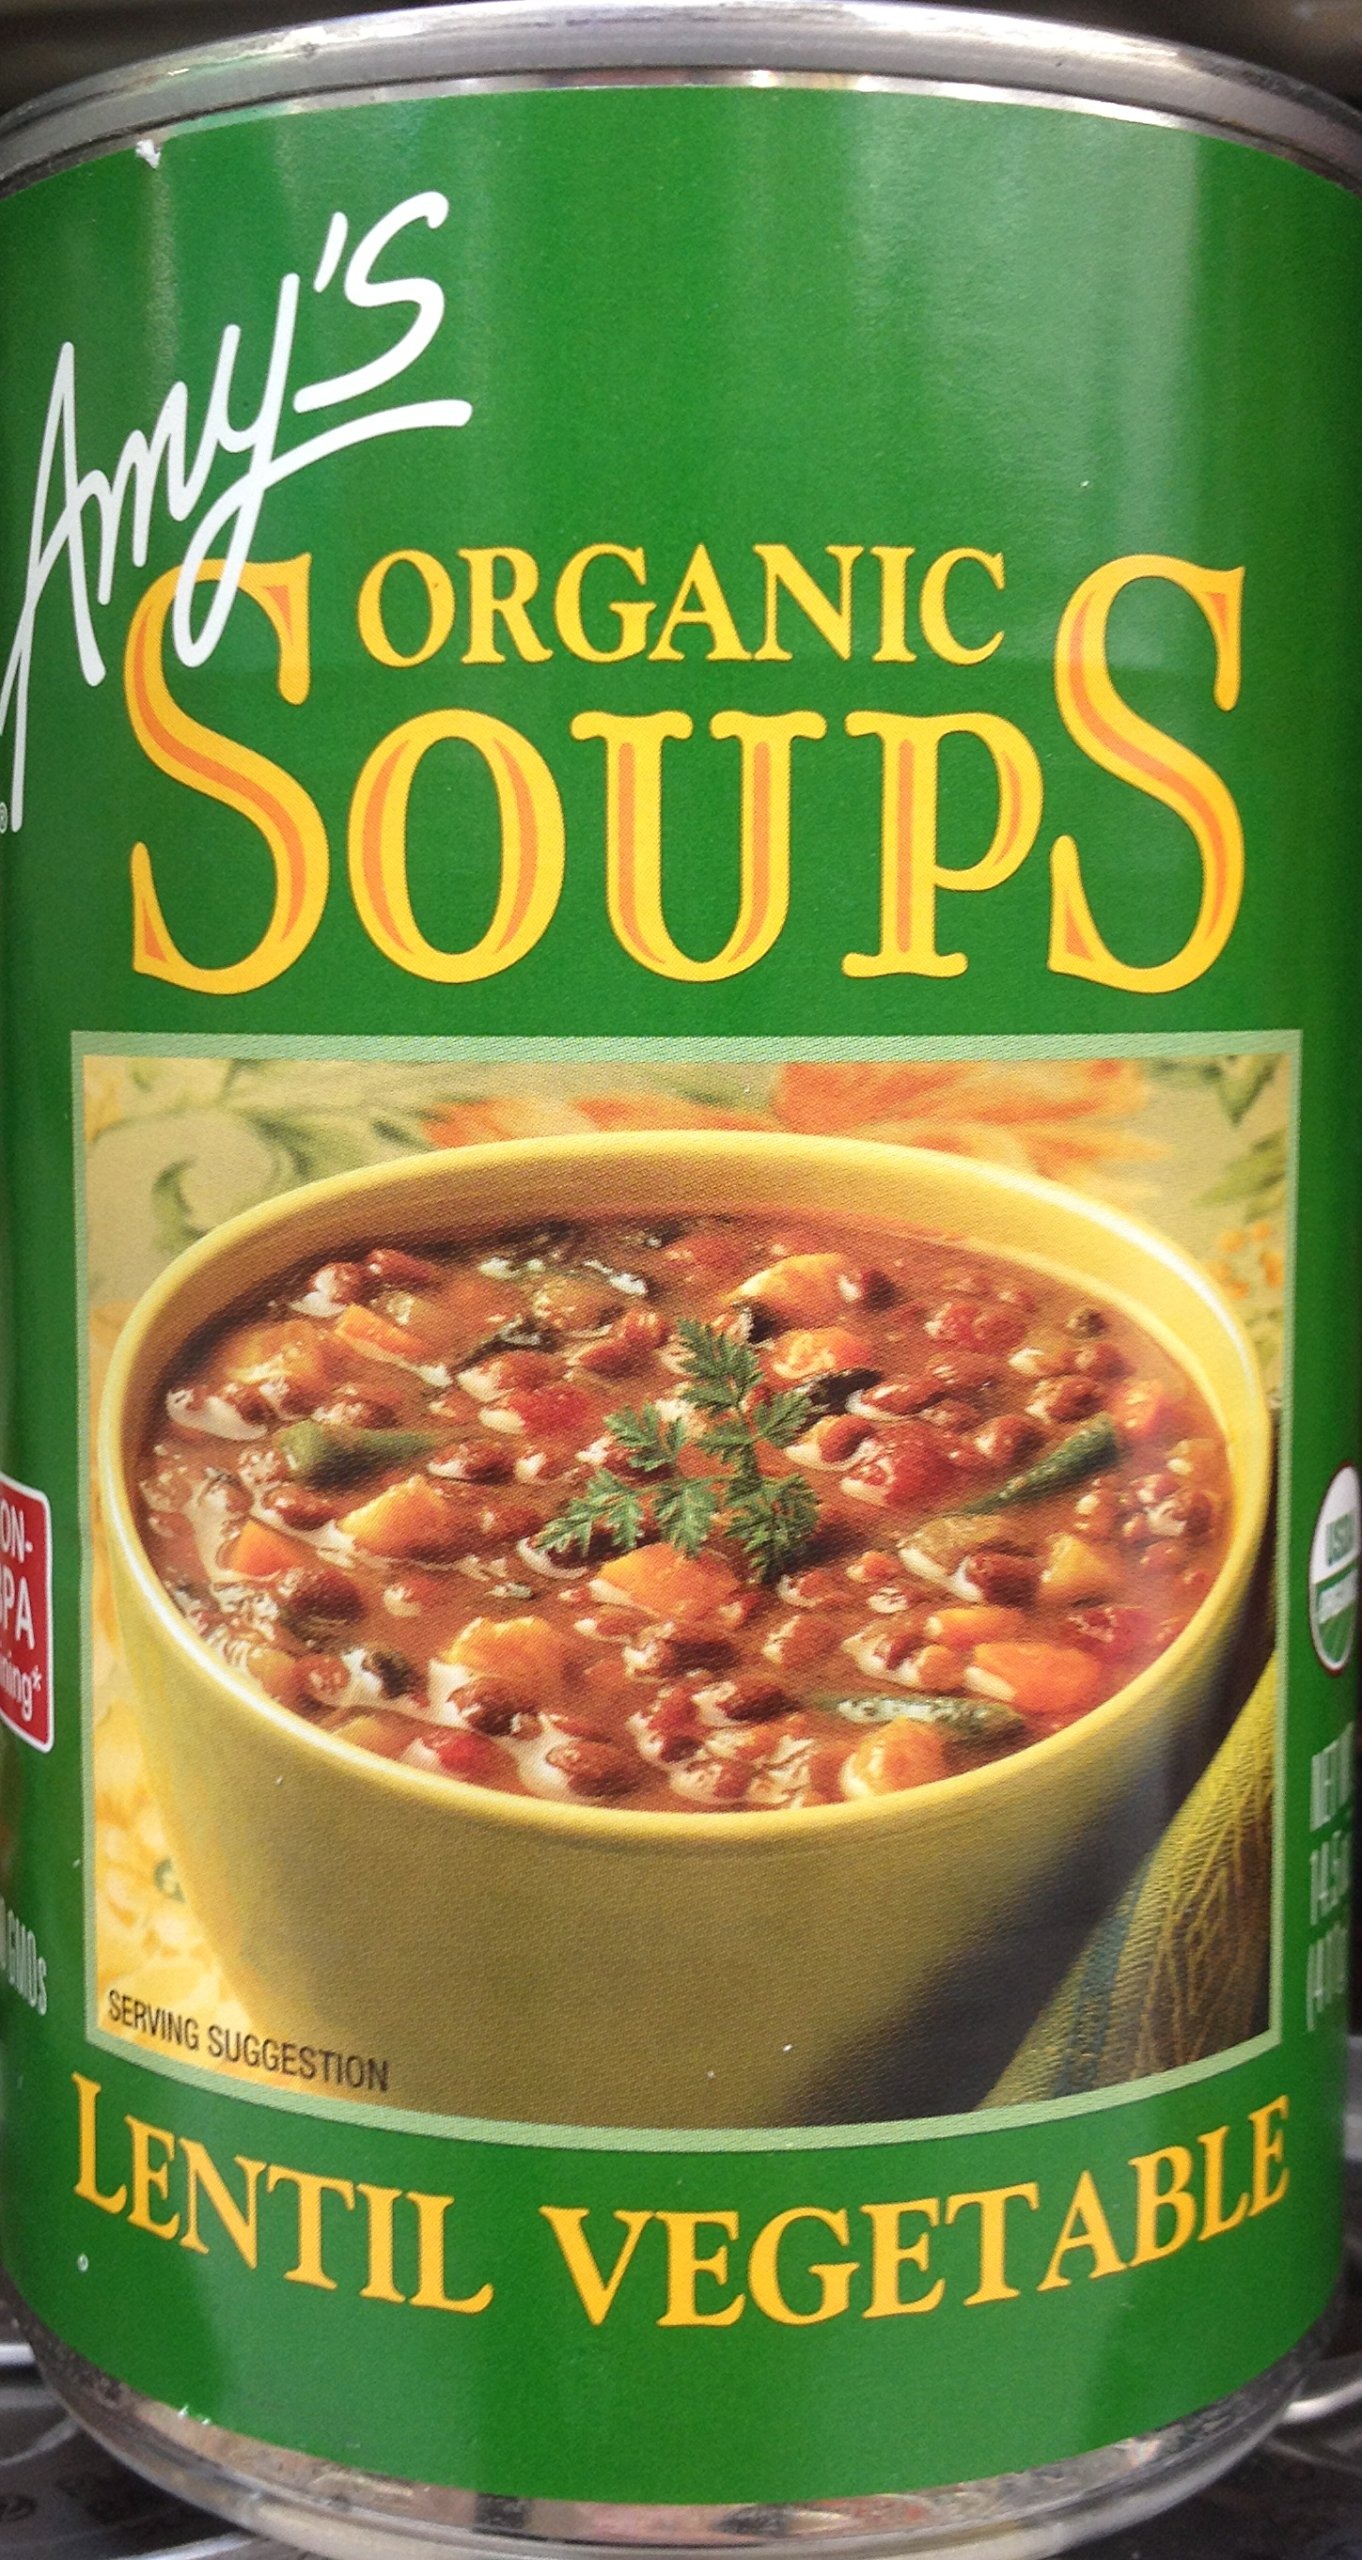
Item Name: Amy's Organic Soups Lentil Vegetable 14.5oz Can (Pack of 8)
Value: 8.0
Unit: Count

Price: 4.79